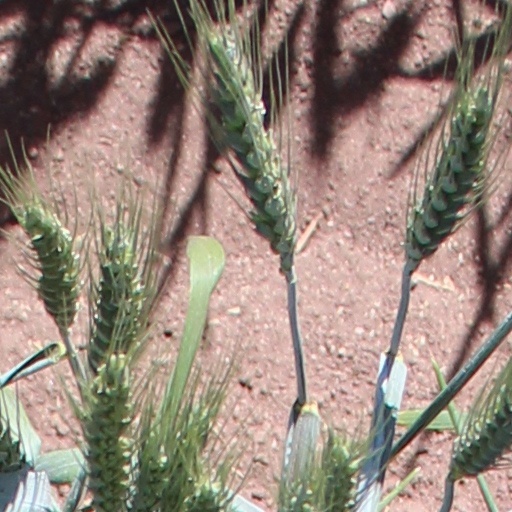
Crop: wheat